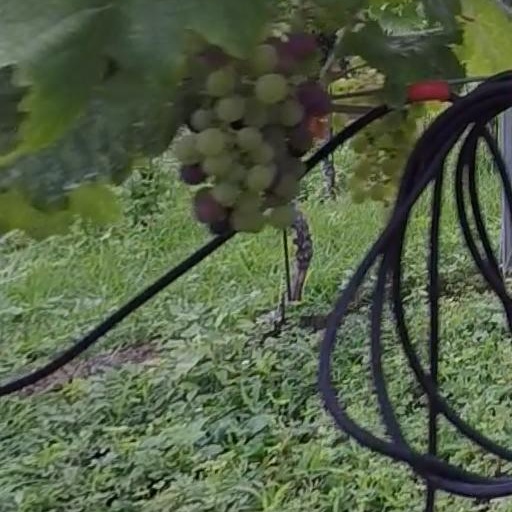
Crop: grape